Indigenous peoples in Venezuela

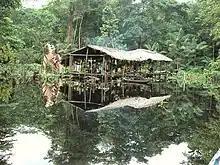
A palafito in the Orinoco Delta

Spain's colonization of mainland Venezuela started in 1514, establishing its first permanent South American settlement in the city of Cumaná. The name "Venezuela" is said to derive from palafito villages discovered in 1499 on Lake Maracaibo reminding Amerigo Vespucci of Venice (hence "Venezuela" or "little Venice"). Amerindian caciques (leaders) such as Guaicaipuro (circa 1530–1568) and Tamanaco (died 1573) attempted to resist Spanish incursions, but the newcomers ultimately subdued them. Historians agree that the founder of Caracas, Diego de Losada, ultimately put Tamanaco to death. Some of the resisting tribes or the leaders are commemorated in place names, including Caracas, Chacao and Los Teques. The early colonial settlements focussed on the northern coast, but in the mid-eighteenth century the Spanish pushed further inland along the Orinoco River. Here the Ye'kuana (then known as the Makiritare) organised serious resistance in 1775 and 1776. Under Spanish colonization, several religious orders established mission stations. The Jesuits withdrew in the 1760s, while the Capuchins found their missions of strategic significance in the War of Independence and in 1817 were brutally taken over by the forces of Simon Bolivar. For the remainder of the nineteenth century governments did little for indigenous peoples and they were pushed away from the country's agricultural centre to the periphery.